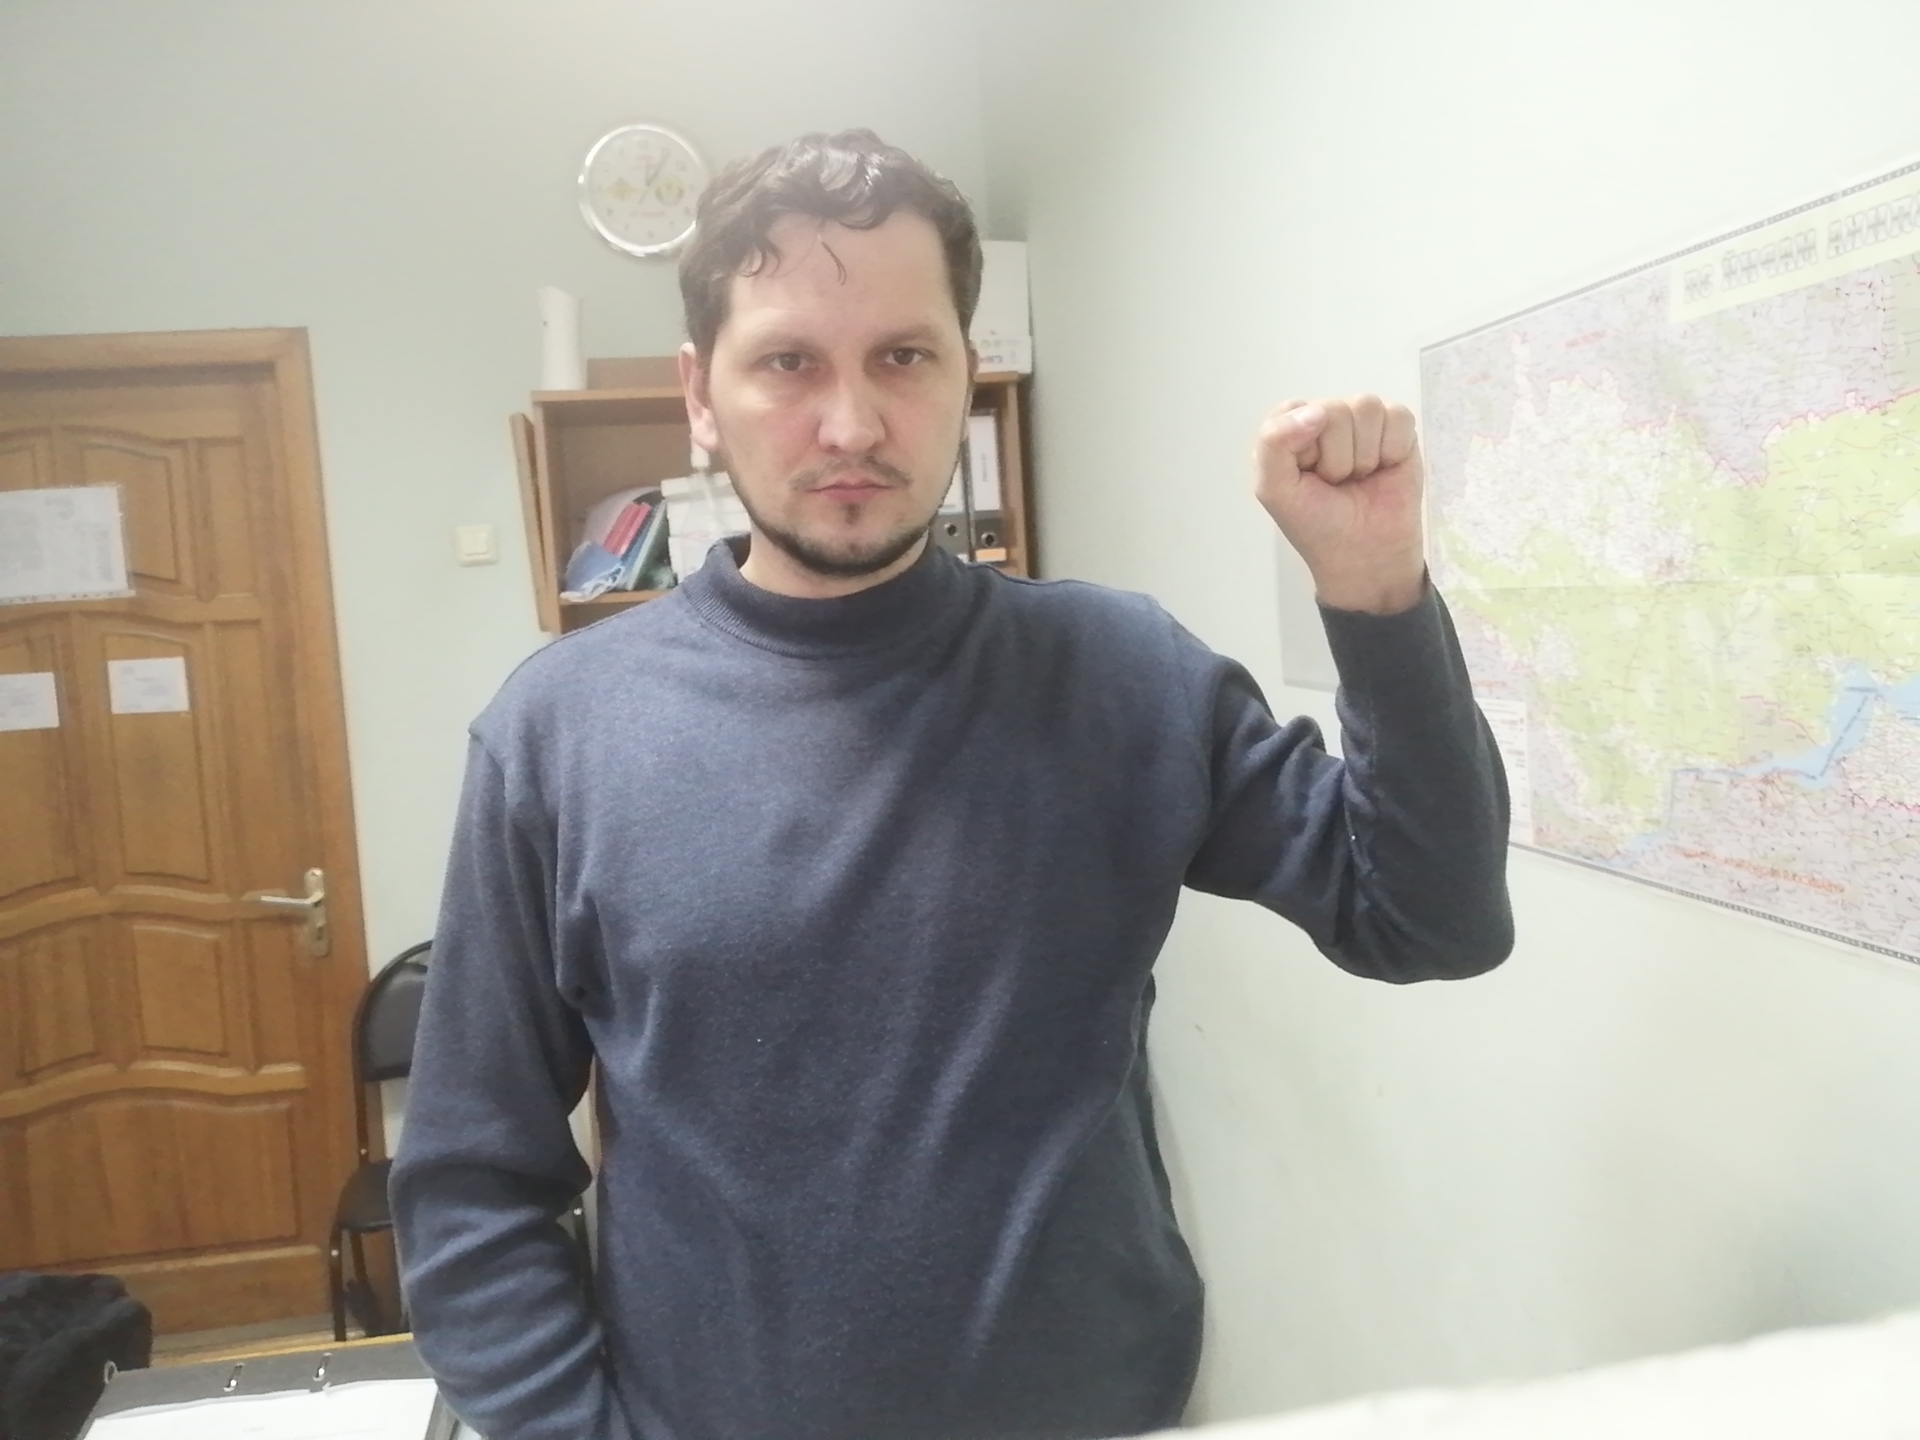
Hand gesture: fist